Bonamy Dobrée (banker)

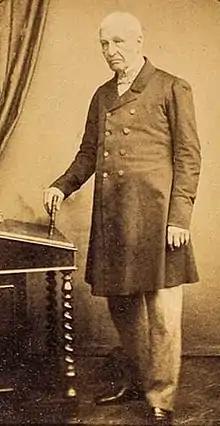

Bonamy Dobrée (22 Aug 1818 - 13 Mar 1907) was Governor of the Bank of England from 1859 to 1861. He had been Deputy Governor from 1857 to 1859. He replaced Sheffield Neave as Governor and was succeeded by Alfred Latham. In June 2020 the Bank of England issued a public apology for the involvement of Dobrée, amongst other employees, in the slave trade following the investigation by the Centre for the Study of the Legacies of British Slave-ownership at UCL.